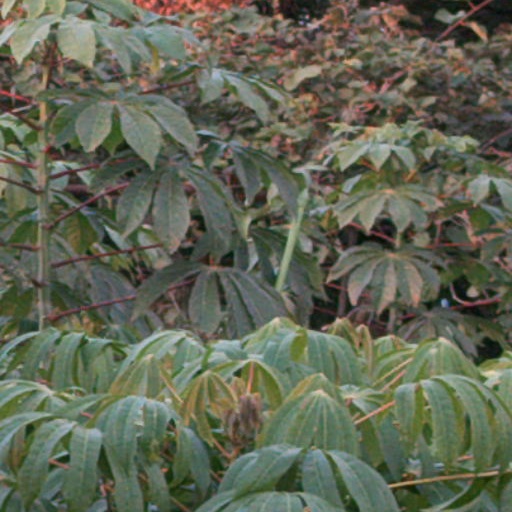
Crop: cassava